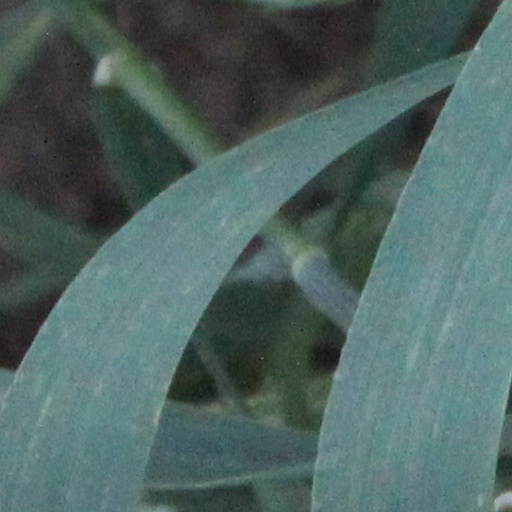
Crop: wheat